The Split Squad

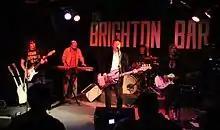
The Split Squad performing at the Brighton Bar, Long Branch, NJ, on April 28, 2014

The Split Squad has performed at both the 2013 and 2014 South By Southwest music festivals. From Nov. 9 - Nov. 15, 2013 the band launched the "West Of Wherever Tour 2013" with The Fleshtones, touring cities in California, Seattle WA, Vancouver BC Canada, ending with a Big Bang-Up in Portland OR. From early March through late April 2014, the band played venues on the East Coast, with appearances at SXSW sandwiched between. This tour included a live performance on the Evan "Funk" Davies show in the studios of WFMU. Their 13 date "Summer 2014 Tour", from July 3 - August 3, 2014, starting in the Midwest, then touring up the East Coast, the Mid-Atlantic, and Toronto and Hamilton, ON Canada. The early (July 3–6) Split Squad shows on this tour had Florent Barbier on drums, as Burke was on tour with Blondie. Linda Pitmon, like Barbier, also fills in on drums when Burke is unavailable. The band had a short tour of the Northeast in the Spring of 2015 and has begun touring again in the Winter of 2016, as discussed below. Reviews of their shows have been uniformly positive.